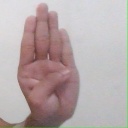
अक्षर: ब